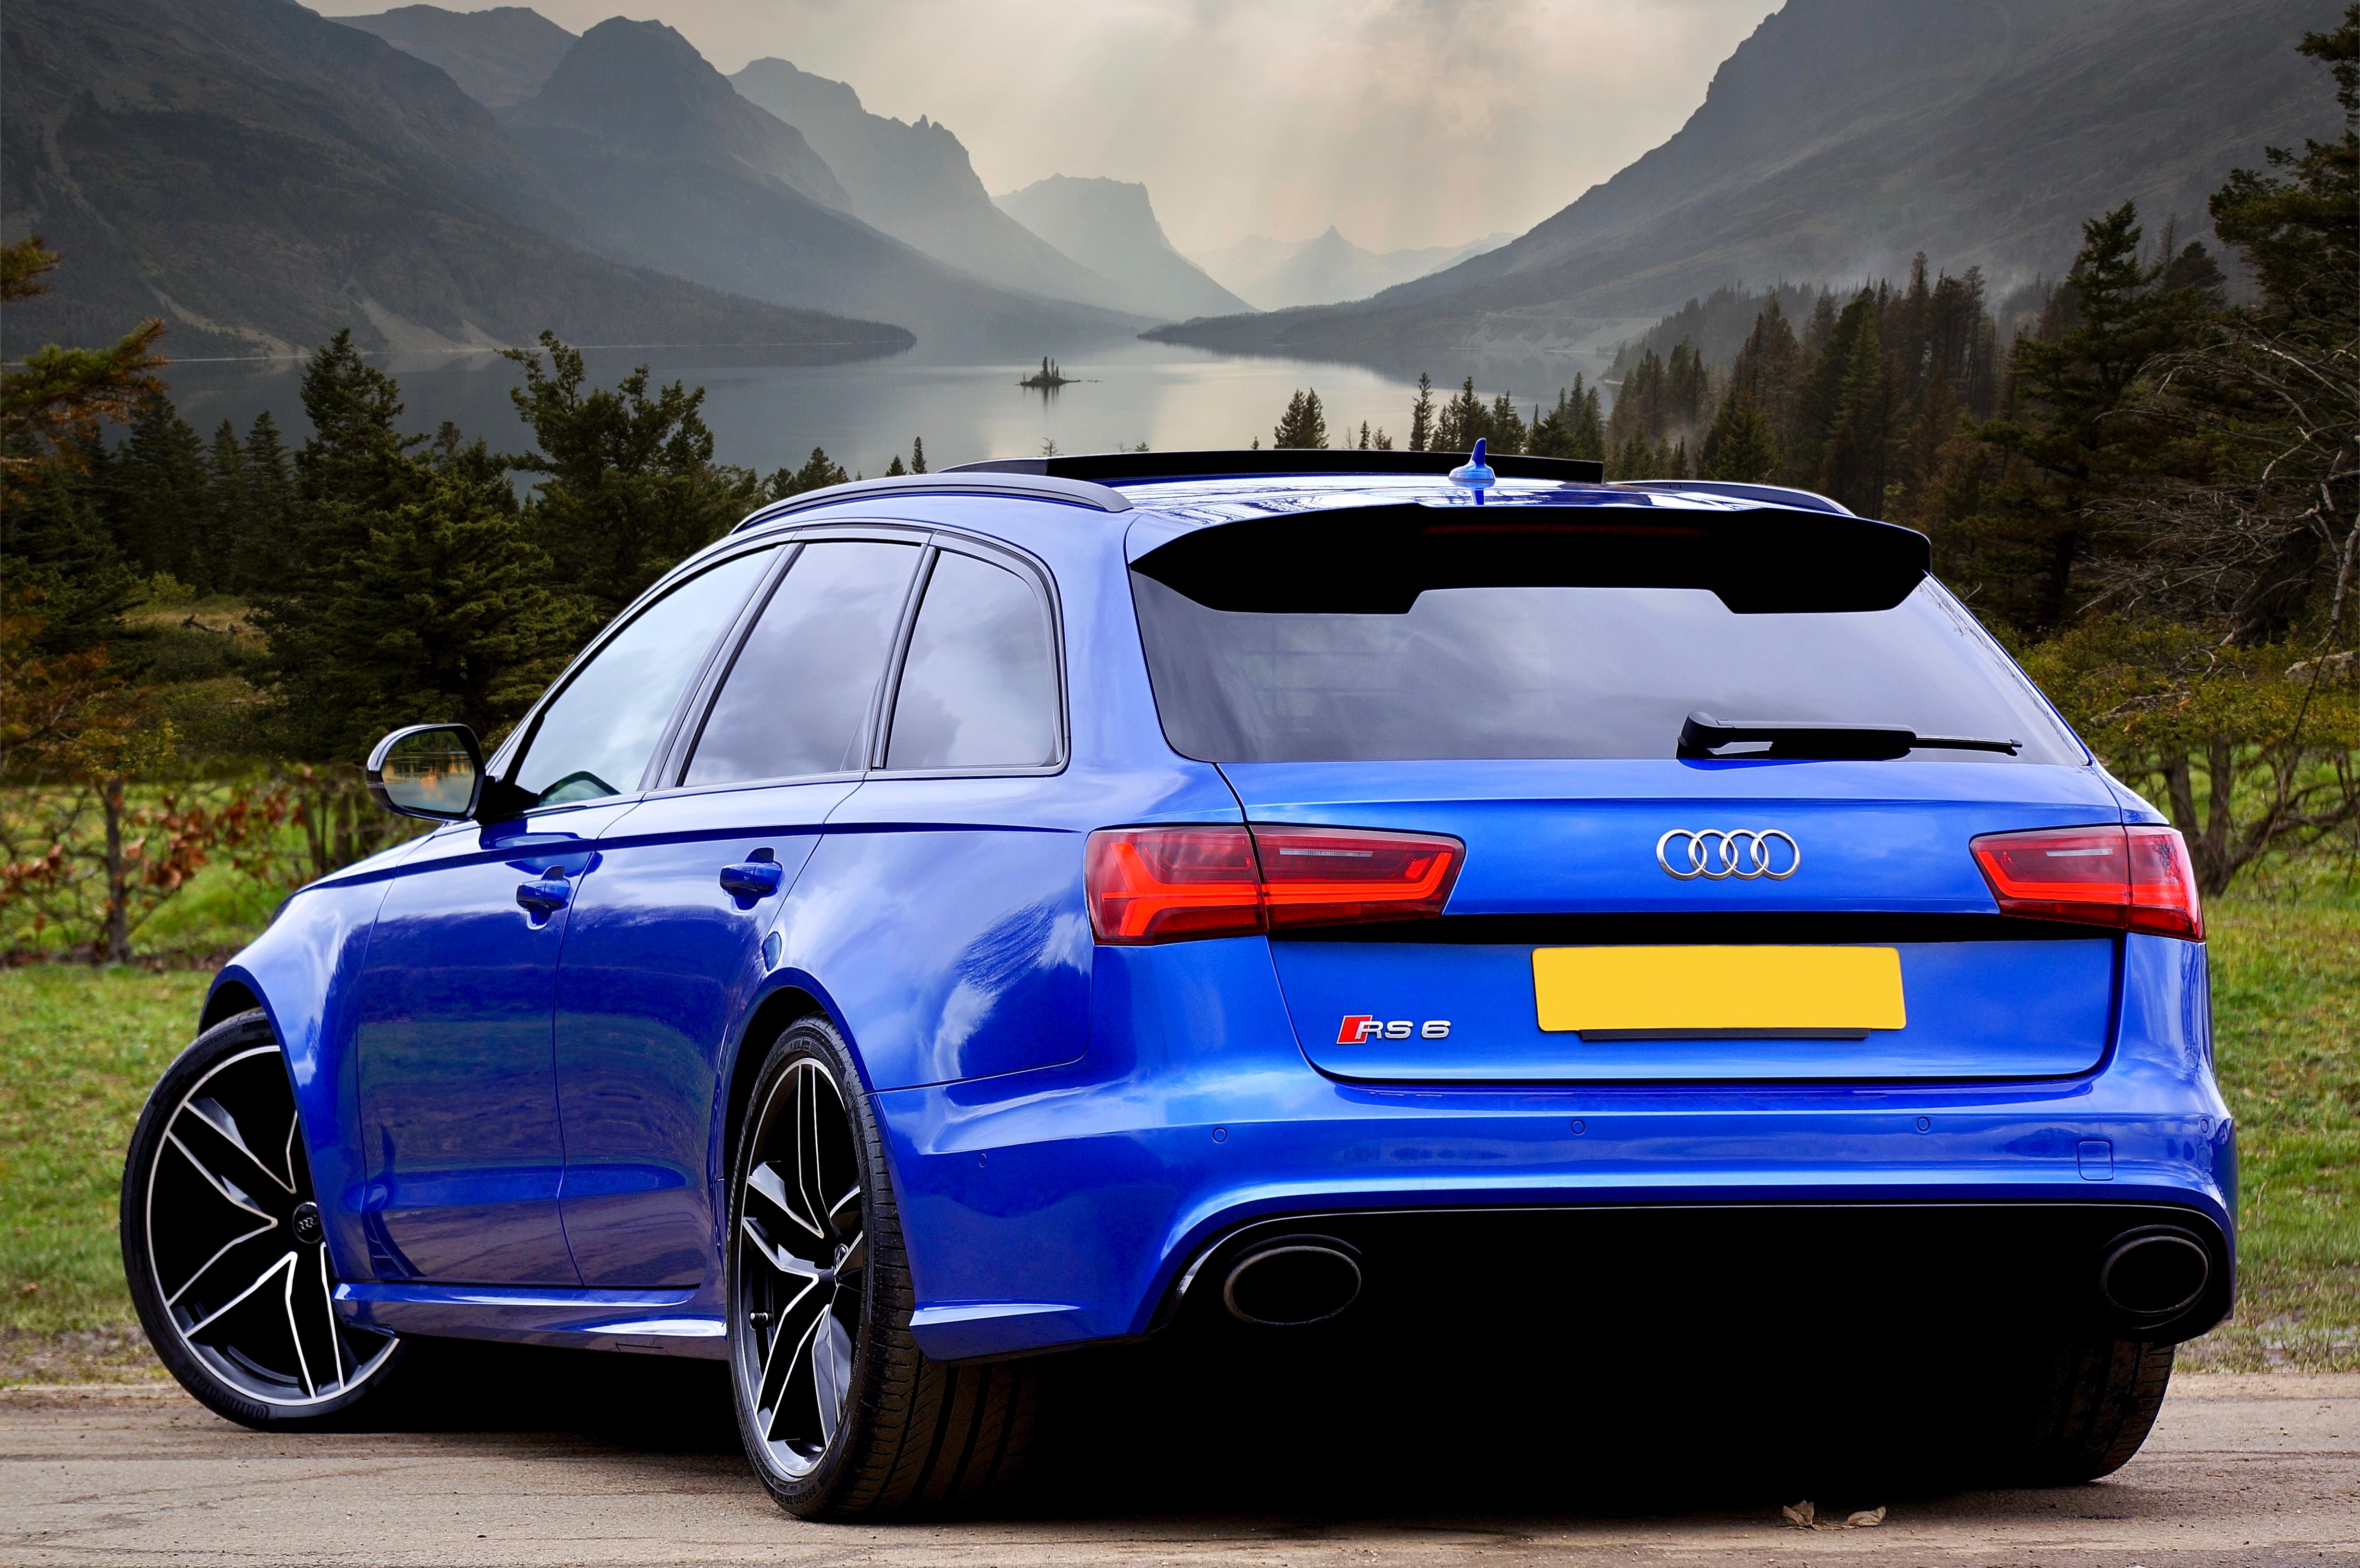
land vehicle, vehicle, car, audi, motor vehicle, automotive design, blue, full size car, rim, wheel, family car, exhaust system, sky, bumper, mid size car, automotive wheel system, automotive lighting, executive car, sports car, performance car, tire, automotive tire, metal, personal luxury car, spoke, audi rs 6, sedan, automotive exhaust, city car